Institutes of the Christian Religion

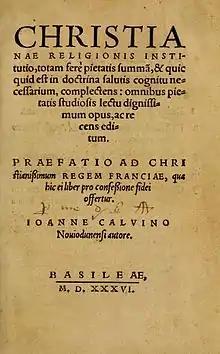
Title page of the first edition (1536)

John Calvin was a student of law and then classics at the University of Paris. Around 1533 he became involved in religious controversies and converted to Protestantism, a new Christian reform movement which was persecuted by the Catholic Church in France, forcing him to go into hiding. He moved to Basel, Switzerland for safety in 1535, and around this time he must have begun writing a summary of theology which would become the "Institutes". His Catholic opponents sought to tie him and his associates (known as Huguenots in France) to groups of radical Anabaptists, some of which had been put down by persecution. He decided to adapt the work he had been writing to the purpose of defending Protestants suffering from persecution from false accusations that they were espousing radical and heretical doctrines. The work, written in Latin, was published in Basel in March 1536 with a preface addressed to King Francis I of France, entreating him to give the Protestants a hearing rather than continue to persecute them. It is six chapters long, covering the basics of Christian creed using the familiar catechetical structure of the Ten Commandments, the Apostles' Creed, the Lord's Prayer, and the sacraments, as well as a chapter on Christian liberty and political theology. Soon after publishing it, Calvin began his ministry in Geneva, Switzerland.